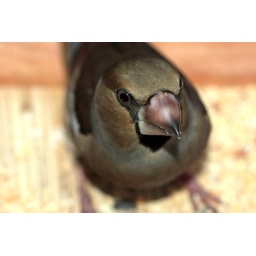
When the birdfeeder is empty this hawfinch reminds me by knocking on the window glass with his nib.